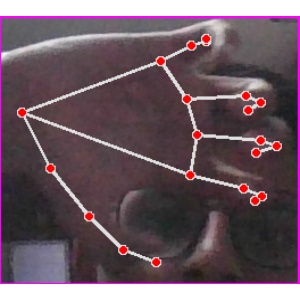
अक्षर: त